George Balabushka

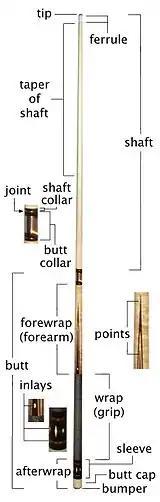
A pool cue and its major parts.

There are three distinct classes of cues produced during different time periods related to what Balabushka was using in cue construction: The Titlist blank era (1959–1966), the Burton Spain blank era (1966–1971) and the Gus Szamboti blank era (1971–1975). The "blanks" referred to are the bottom portion of a cue where the splicing of various hardwoods has been completed but the cue has not yet been turned on a lathe to produce the final shape, and certain features have not yet been added such as a , , , and any inlays.